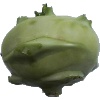
Label: Kohlrabi 1